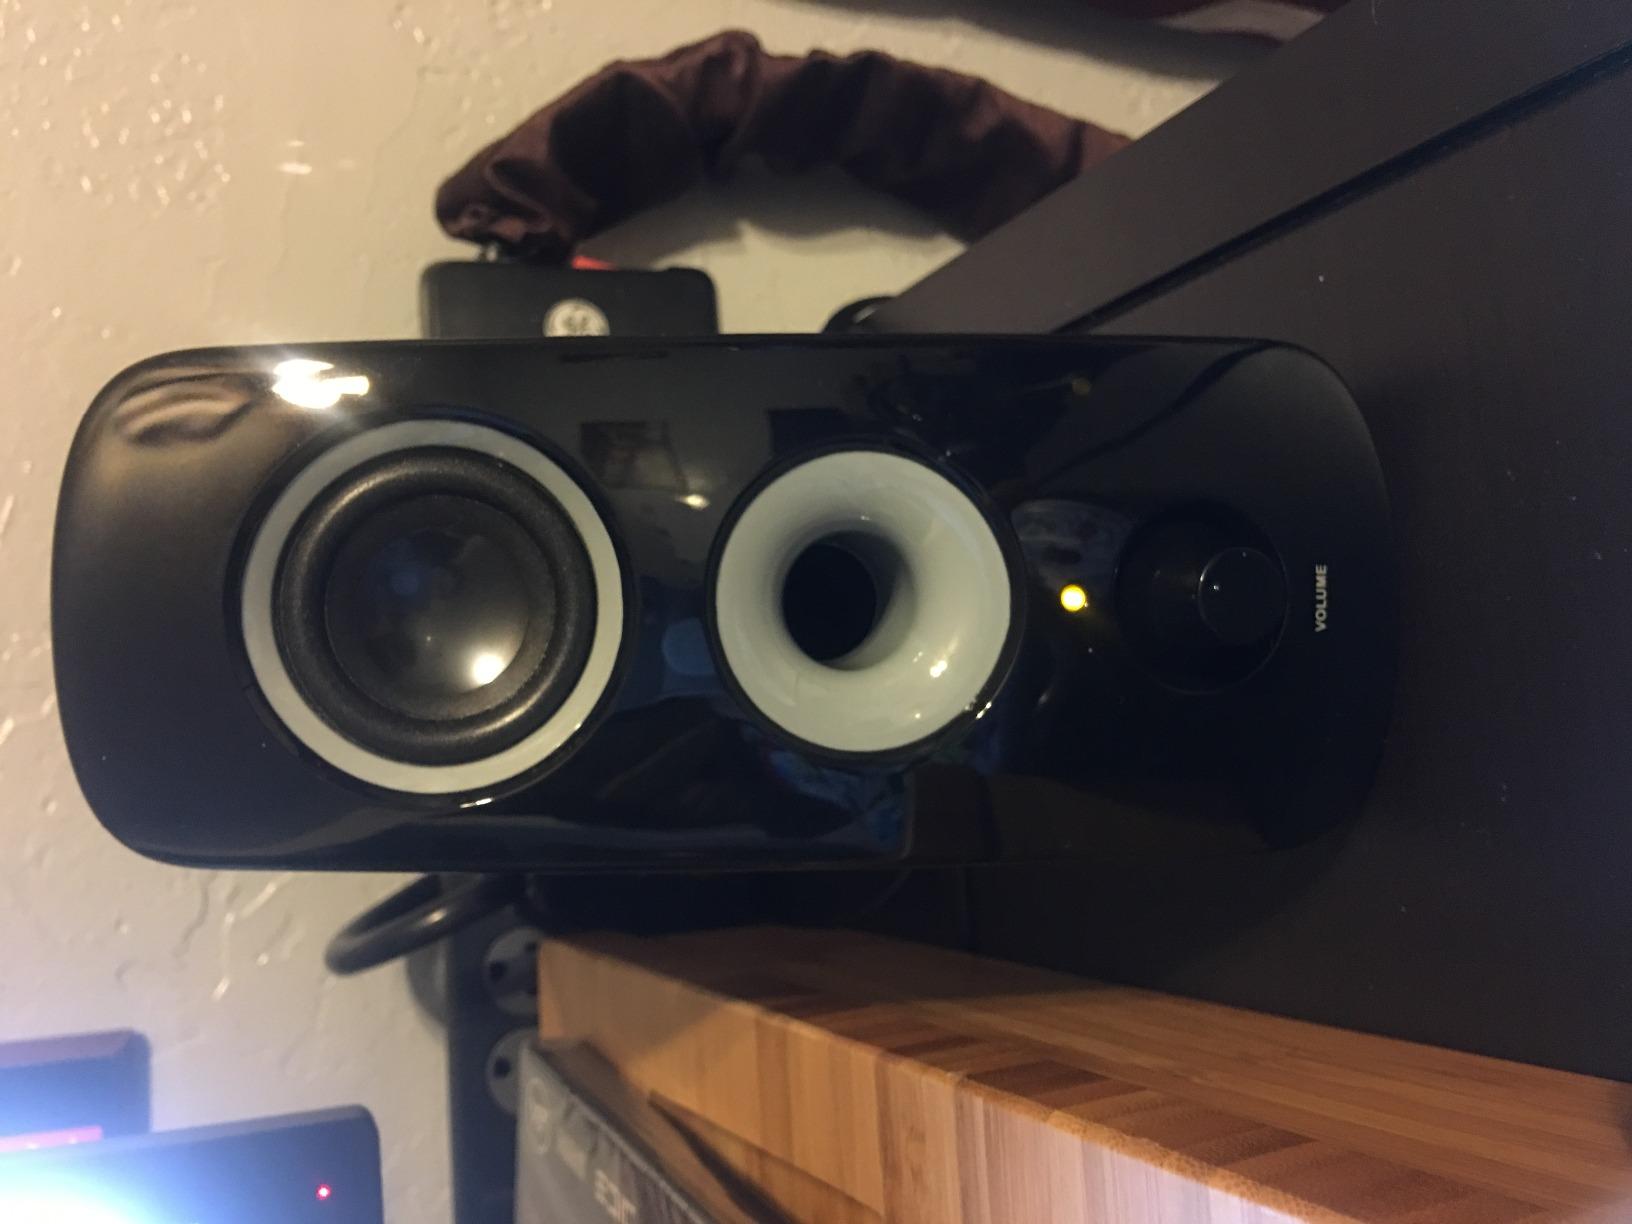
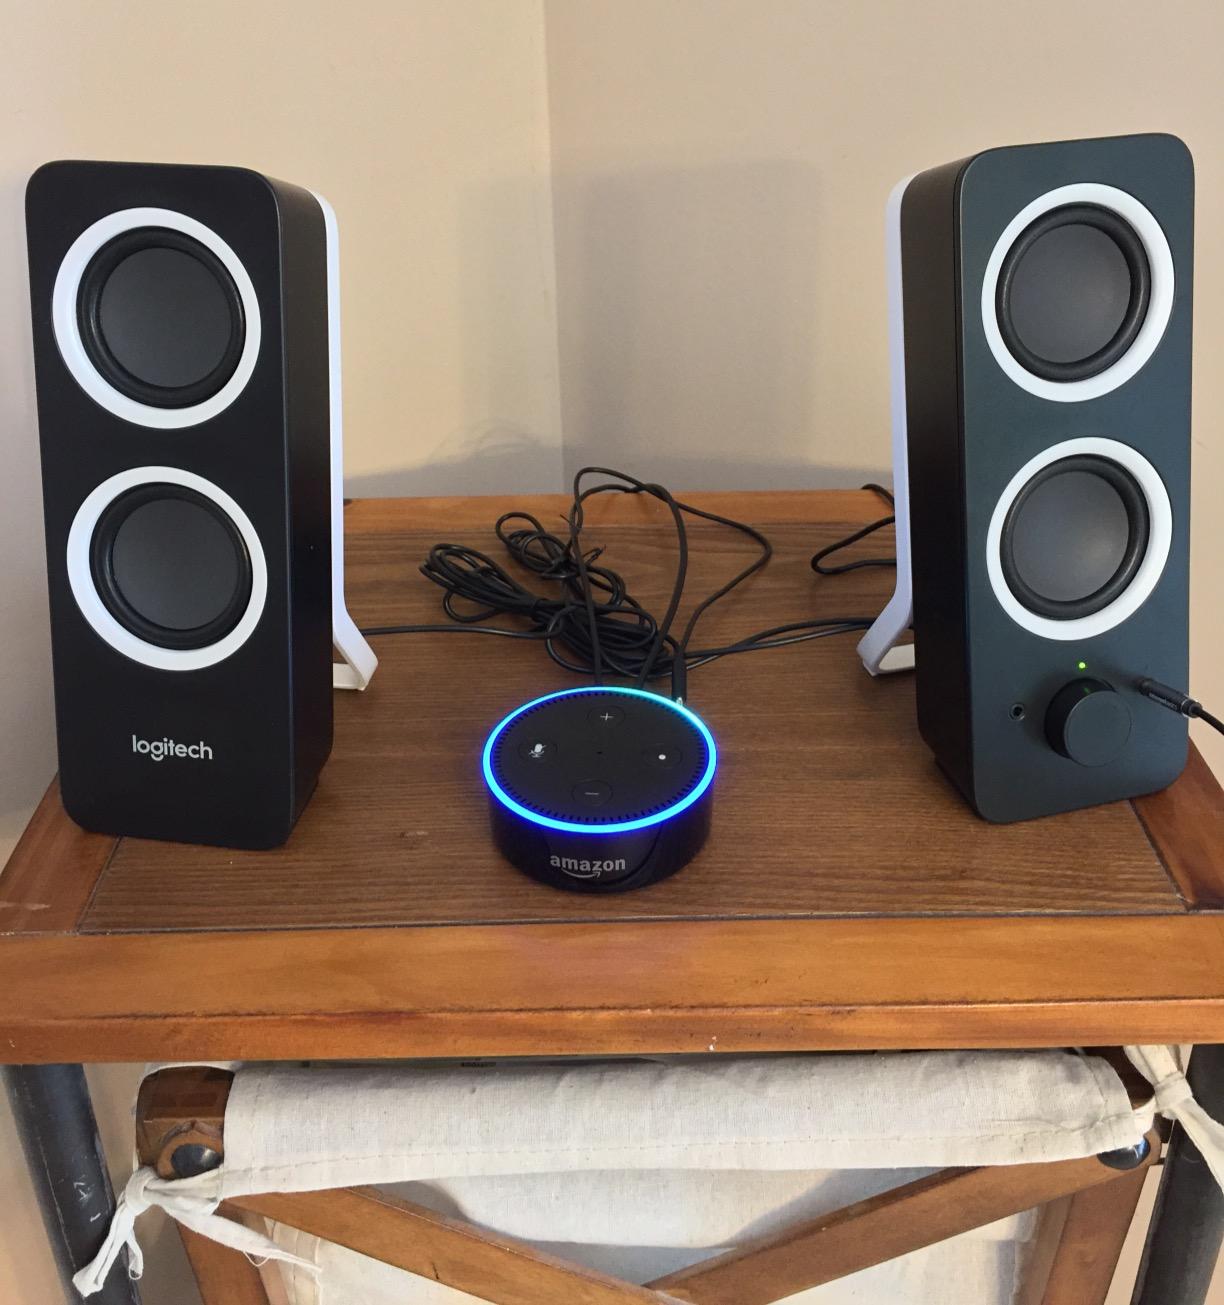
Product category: speaker
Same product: no